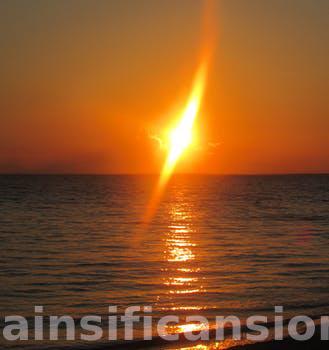
Label: Watermark